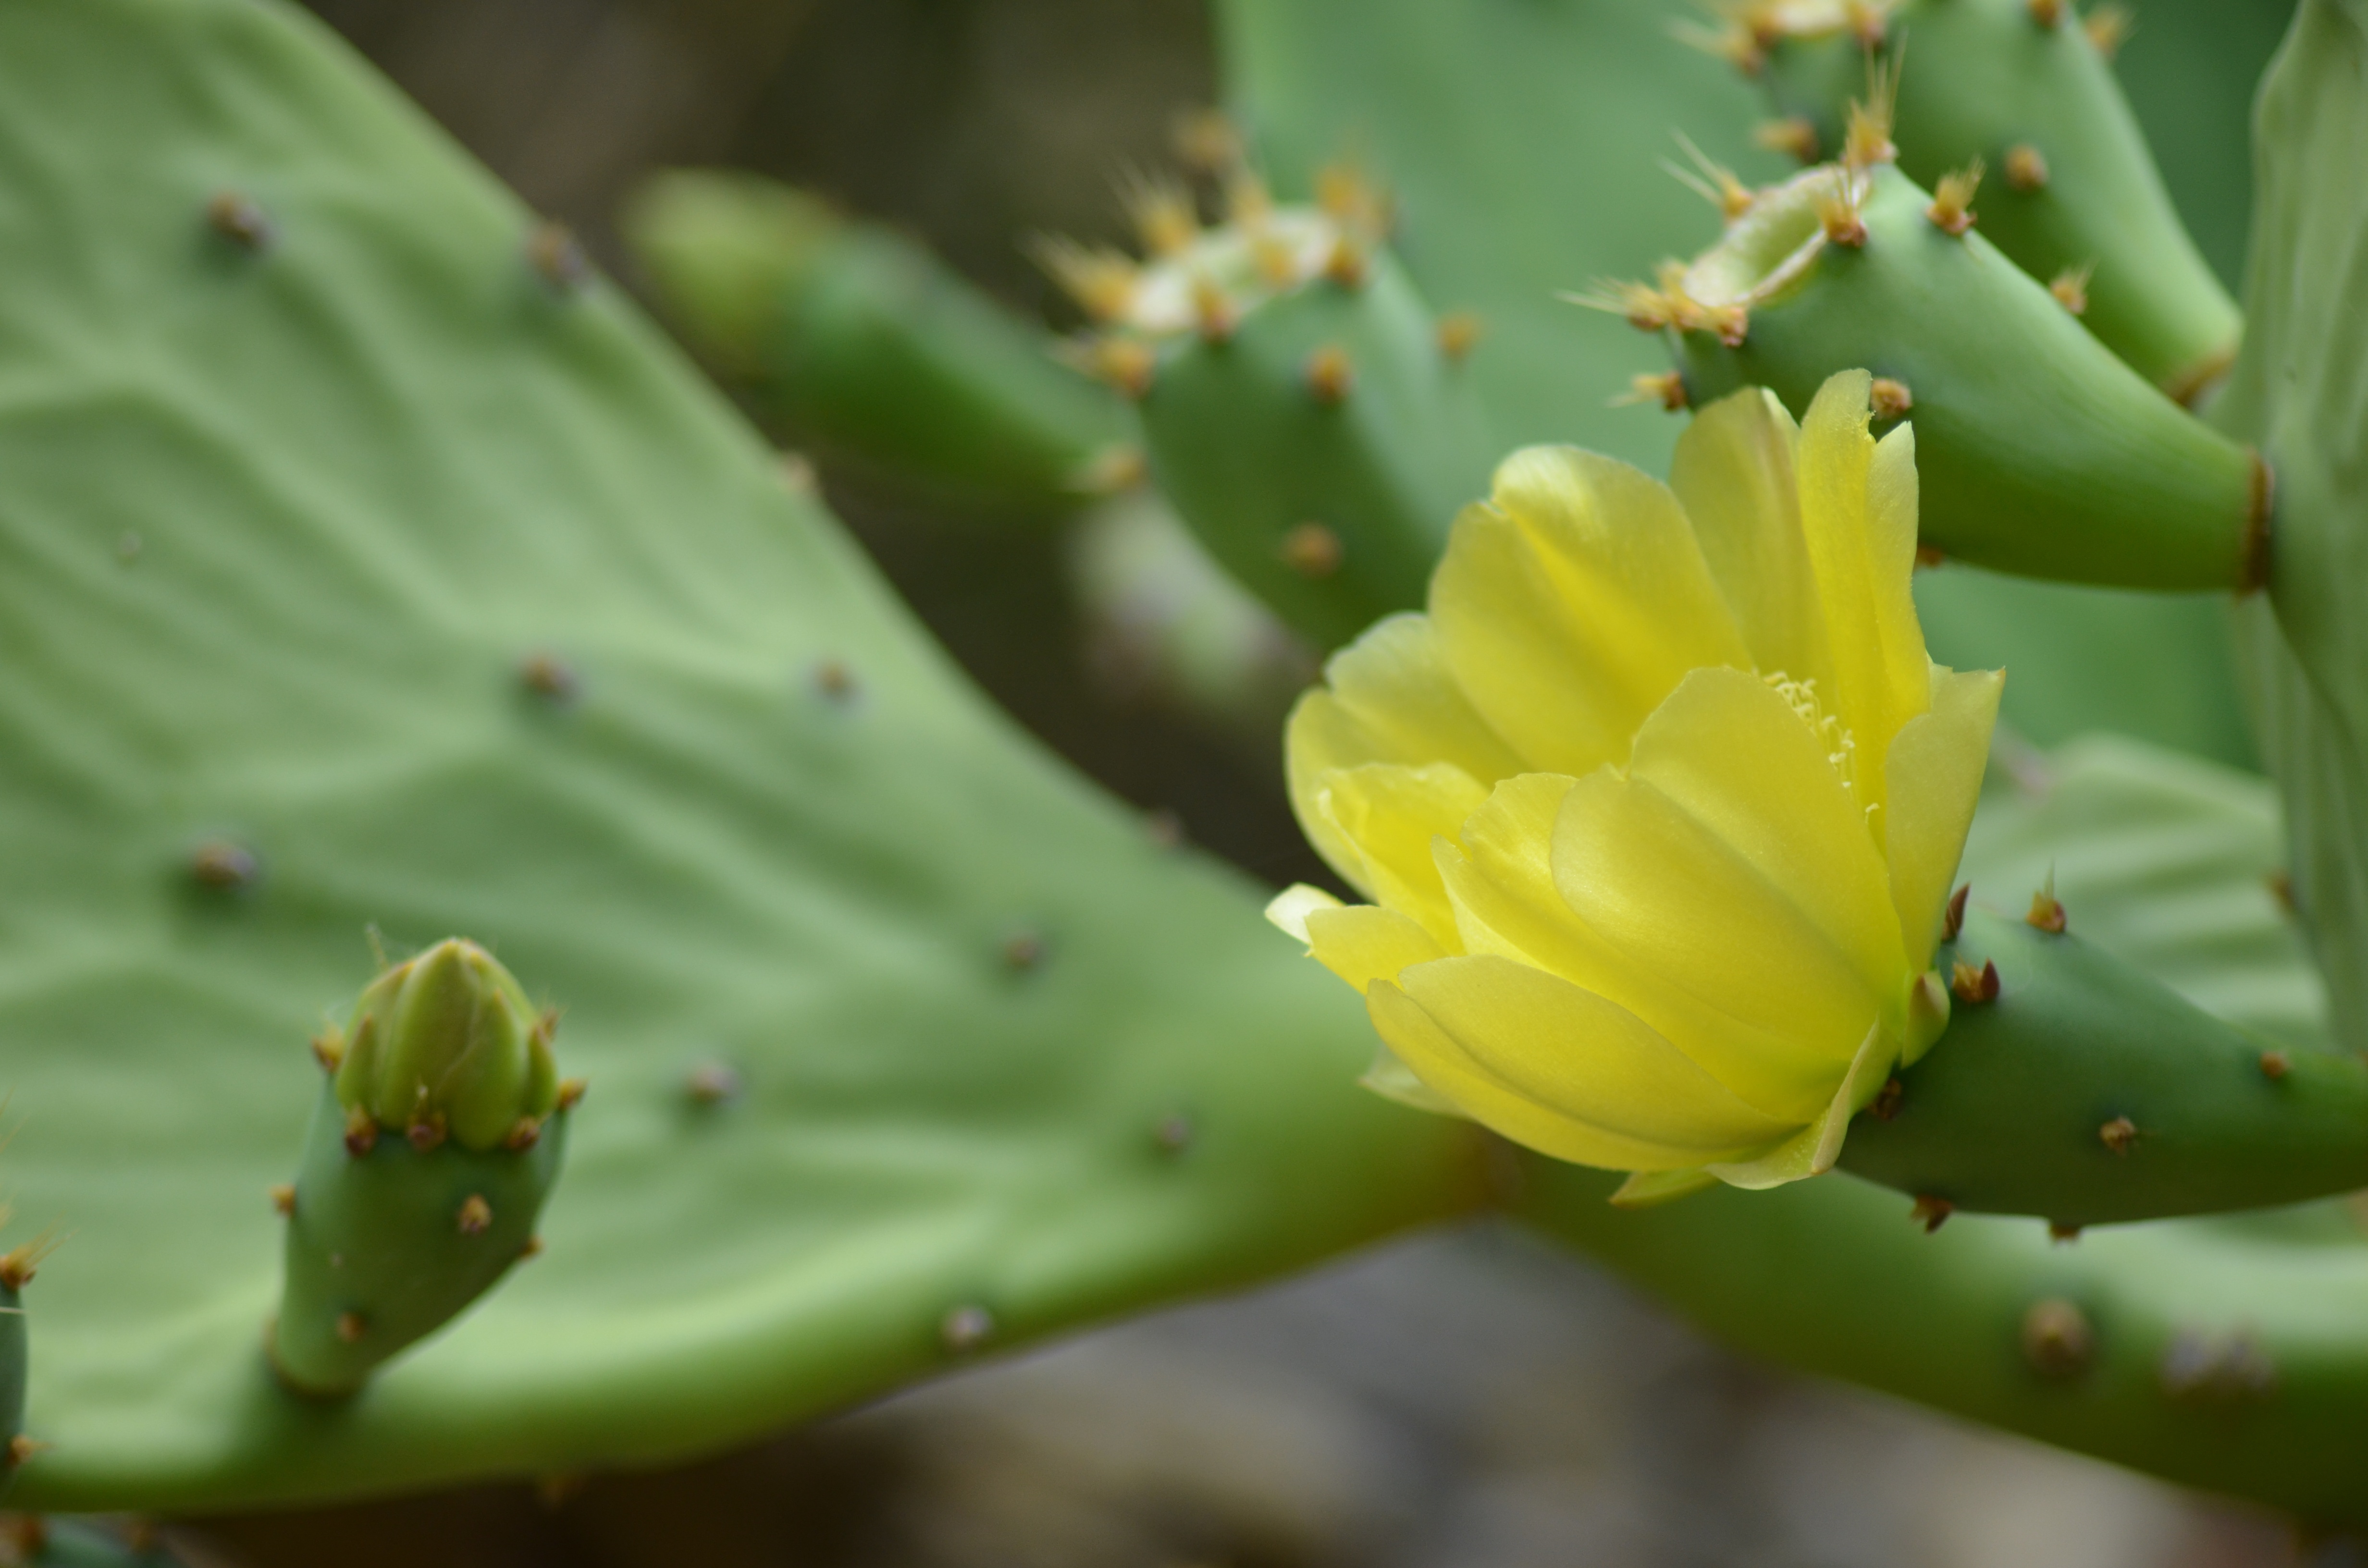
nature, blossom, cactus, plant, leaf, flower, food, green, produce, botany, yellow, garden, flora, wildflower, thorns, bud, macro photography, quills, flowering plant, prickly pear, cactus flower, cactus flowers, plant stem, land plant, thorns spines and prickles, nopal, barbary fig, eastern prickly pear